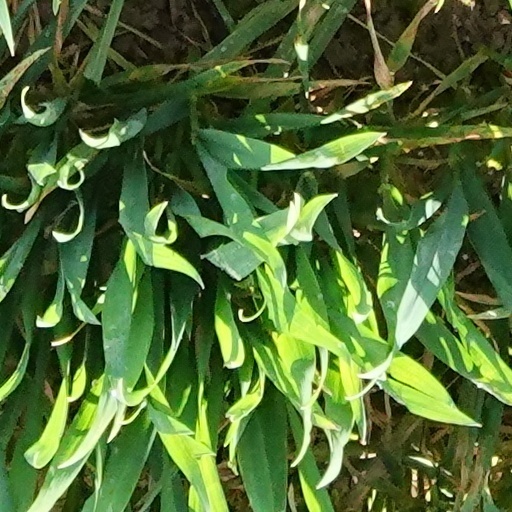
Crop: wheat